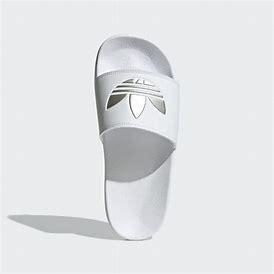
Brand: Adidas
Model: Adilette Lite